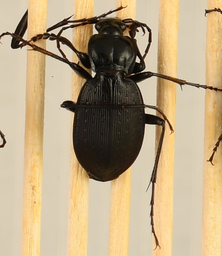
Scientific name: Carabus goryi
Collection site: Mountain Lake Biological Station NEON (MLBS), plot MLBS_008